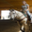
Label: horse